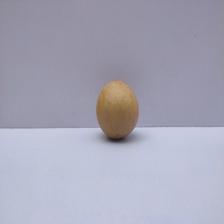
Size: Medium